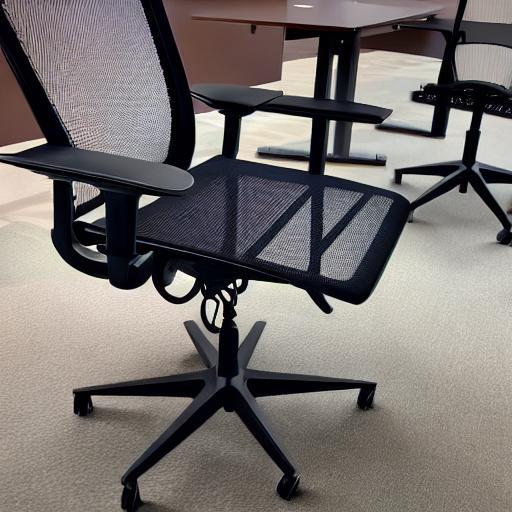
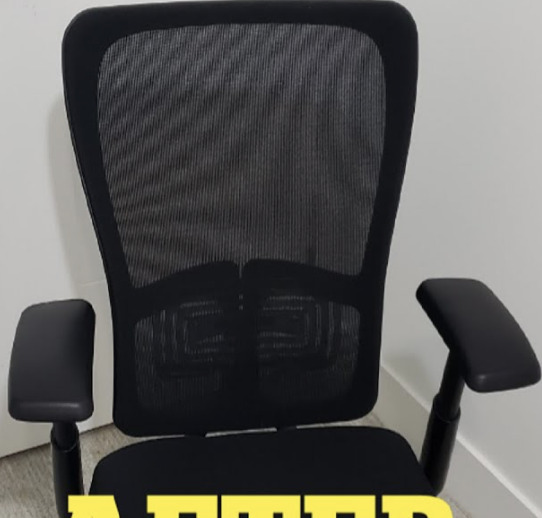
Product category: items_chair
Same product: no